Answer in natural language. Which object is closer to the camera taking this photo, Doorframe (highlighted by a blue box) or Book (highlighted by a green box)? Choose between the following options: Doorframe (highlighted by a blue box) or Book (highlighted by a green box)
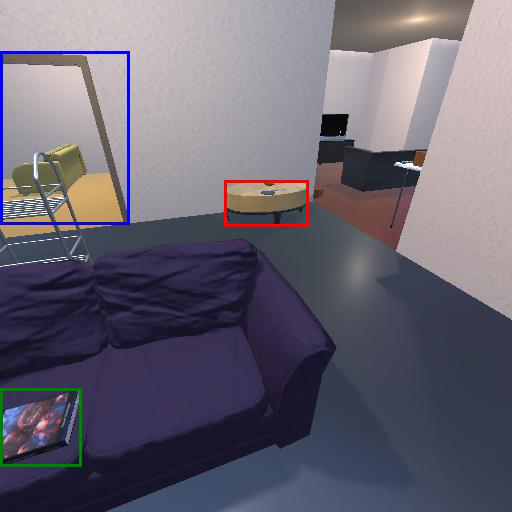
<answer>Book (highlighted by a green box)</answer>